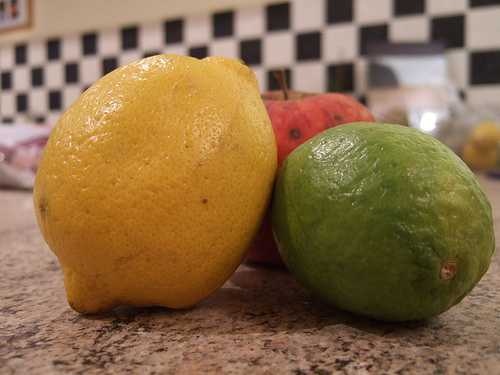
Label: Lemon